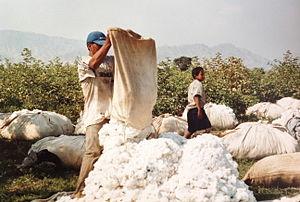
Récolte du coton à El Carmen - Chincha - Pérou - Prise de vue effectuée durant le tournage du Documentaire ""Negra"""
Le coton est une fibre végétale qui entoure les graines des cotonniers « véritables », un arbuste de la famille des Malvacées. Cette fibre, presque constituée de cellulose pure, est généralement transformée en fil qui est tissé pour fabriquer des tissus. Le coton est la fibre naturelle la plus produite dans le monde, principalement en Chine et en Inde. Depuis le XIXᵉ siècle, il constitue, grâce aux progrès de l'industrialisation et de l'agronomie, la première fibre textile du monde.